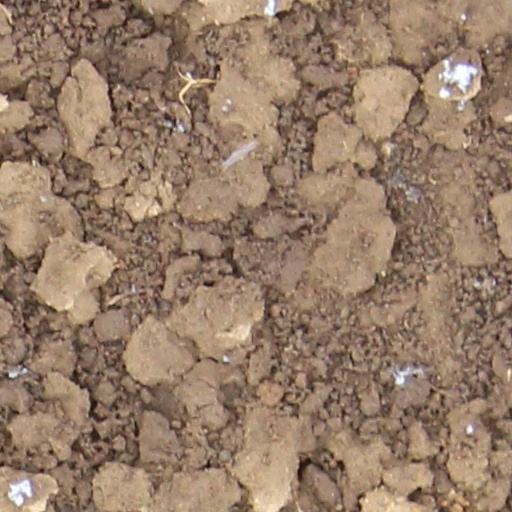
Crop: wheat